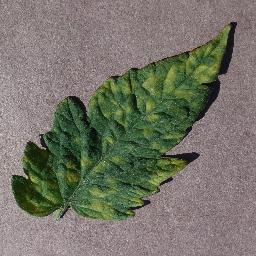
Label: Tomato___Leaf_Mold